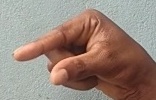
ASL sign: Q